Al-Minaa SC

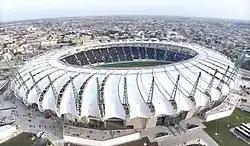
Al-Minaa Olympic Stadium has officially become the team's home stadium on January 26, 2024.

On 6 January 1956, Al-Mina'a played with Tehran F.C. and lost 3–0, and after a year they played with a number of English sailors teams, who were arriving in Basra in those years.